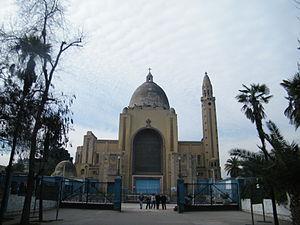
L'archidiocèse de Santiago du Chili est un siège métropolitain de l'Église catholique du Chili. En 2014, il comptait 4.254.000 baptisés sur 6.358.210 habitants.